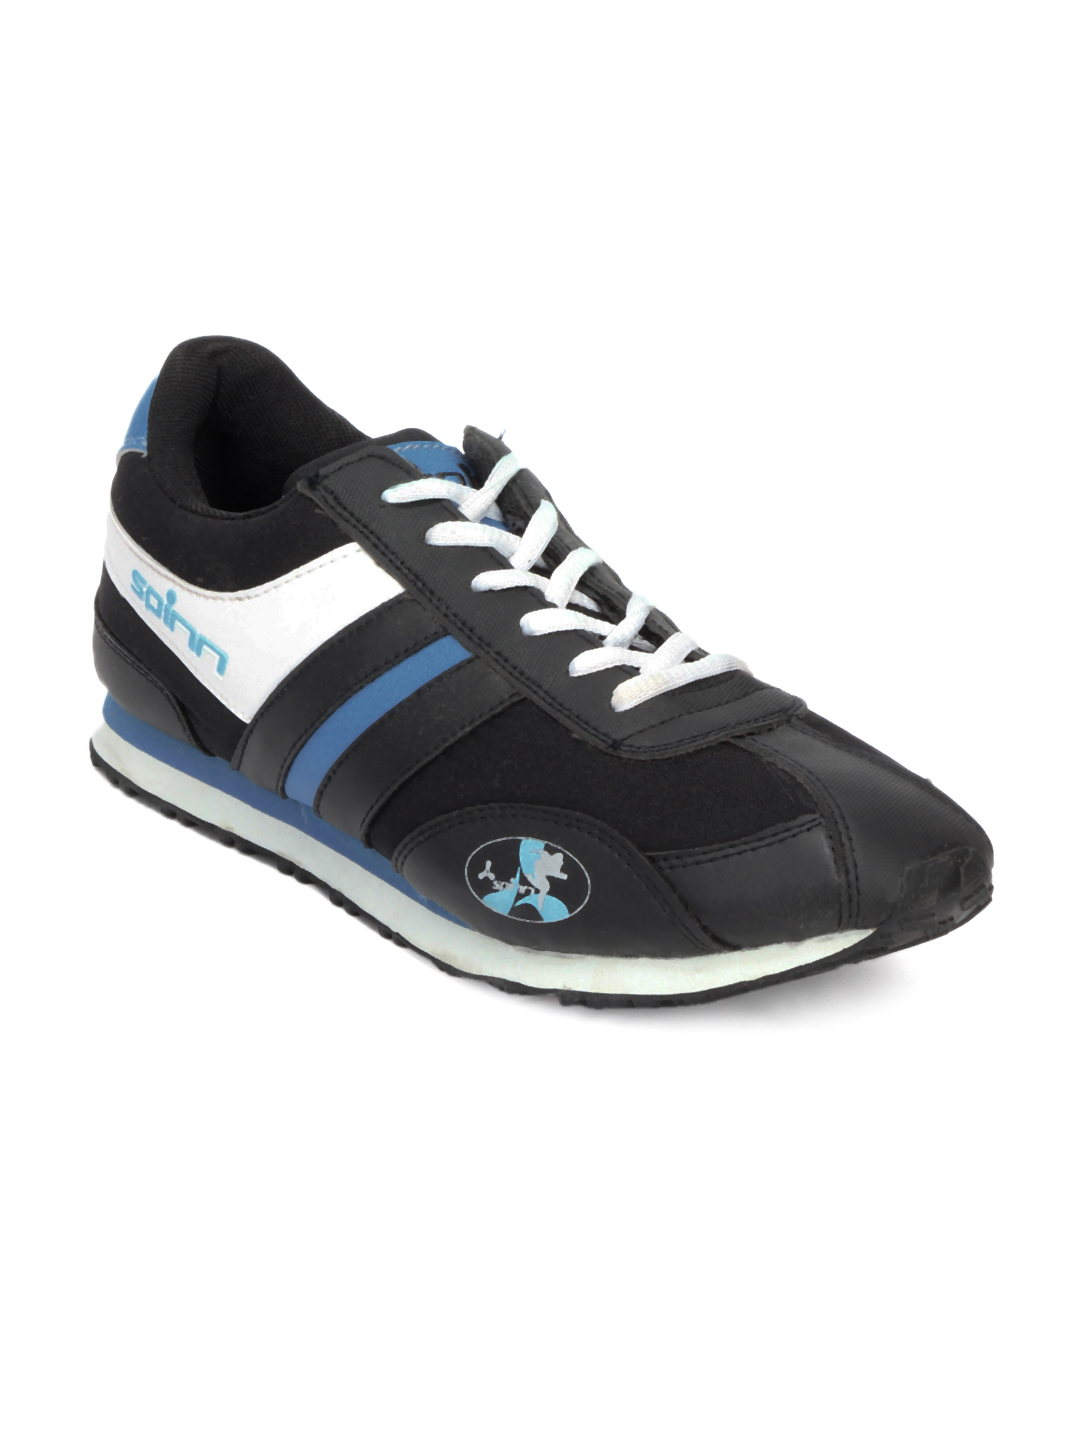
Spinn Men Swift Black Sports Shoes
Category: Footwear / Shoes / Sports Shoes
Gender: Men
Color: Black
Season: Spring 2013
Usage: Sports